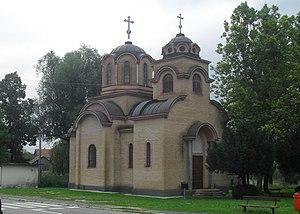
L'éparchie de Gornji Karlovac est une circonscription de l'Église orthodoxe serbe. Elle a son siège à Karlovac et, en 2016, elle a à sa tête l'évêque Gerasim.